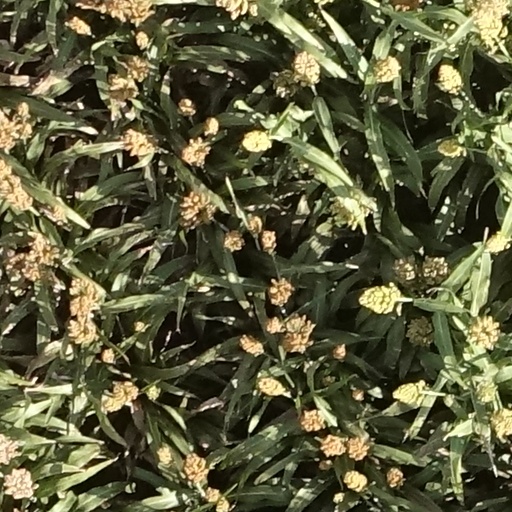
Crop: sorghum